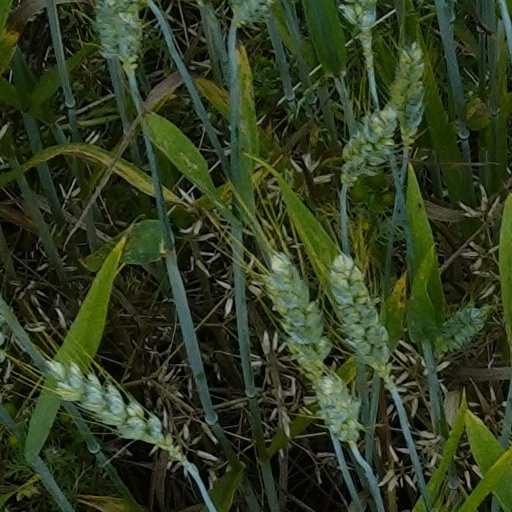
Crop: wheat